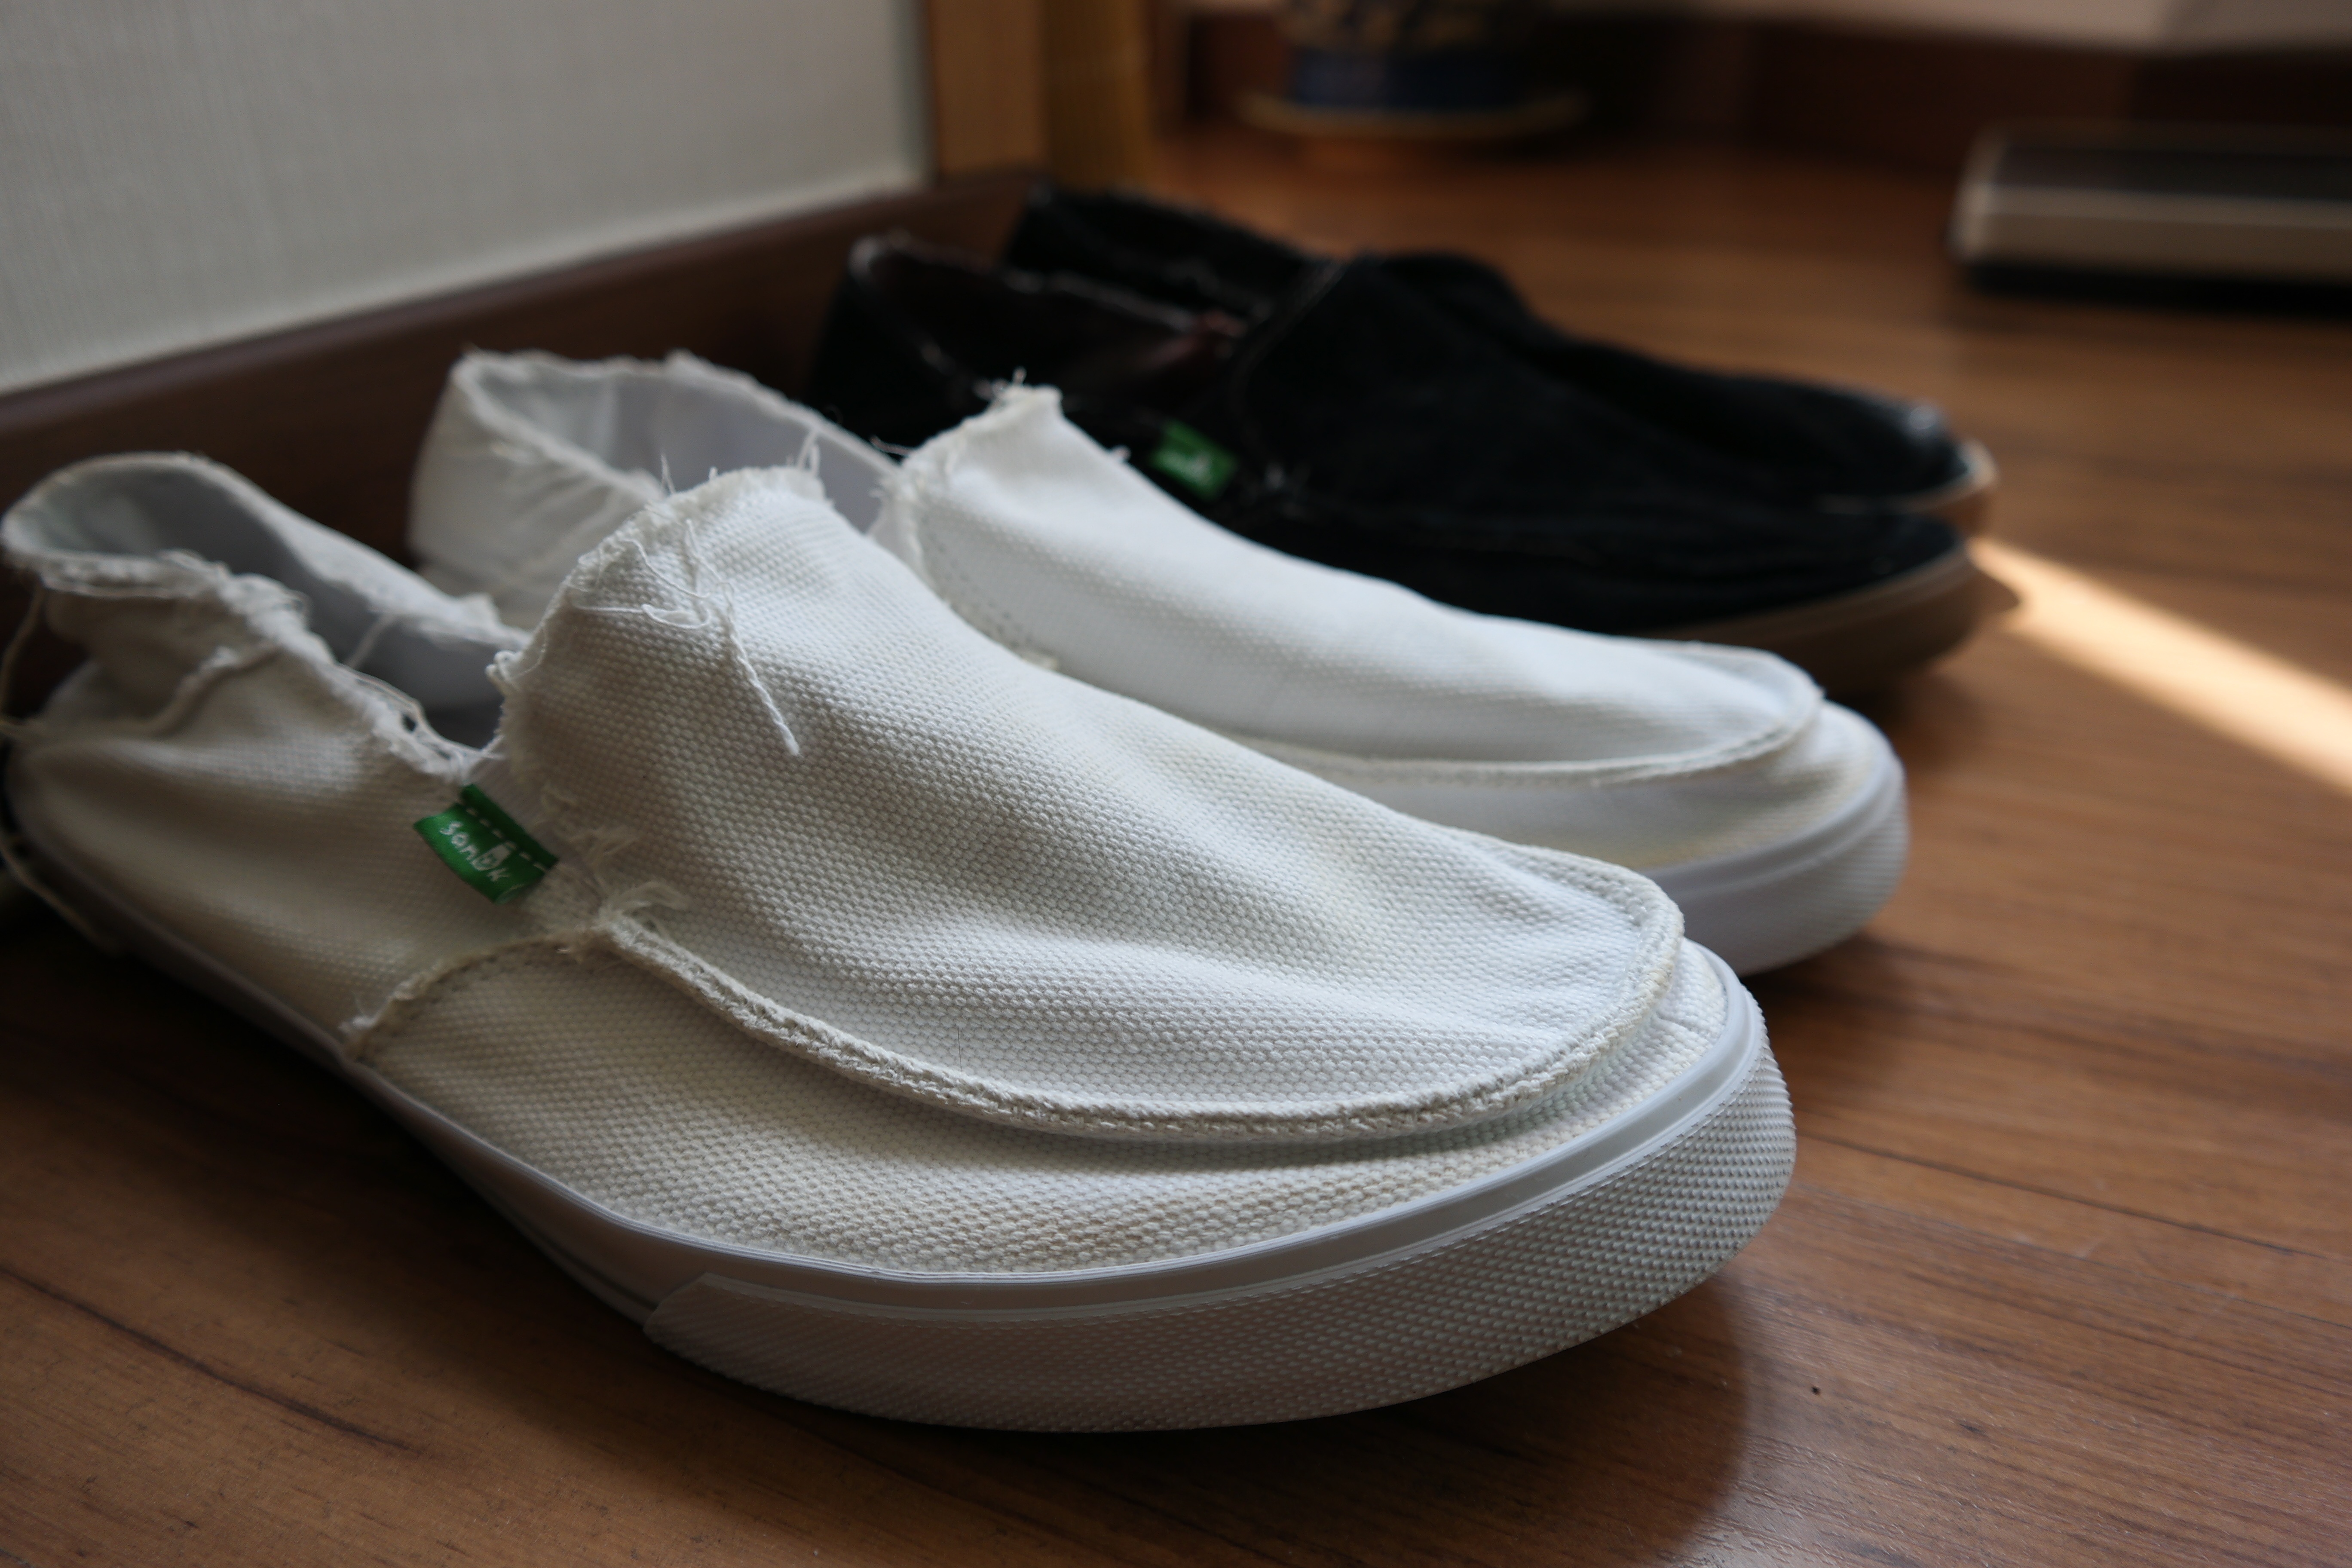
shoe, white, travel, leg, slipper, product, shoes, sneakers, footwear, canvas, summer shoes, outdoor shoe, slip on